Anton Eger

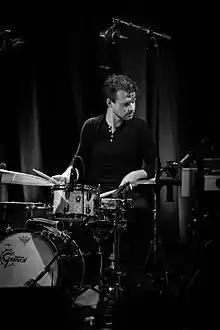
Eger at Oslo jazzfestival (2015)

Anton Eger (born 9 December 1980) is a Norwegian-Swedish jazz drummer, known from a series of recordings and collaborations with musicians like Django Bates, Marius Neset, Daniel Heløy Davidsen, Ivo Neame, and Jasper Høiby.